Oil reserves in Cuba

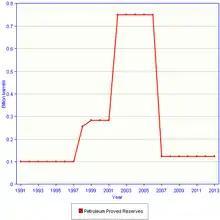
Cuban proved crude oil reserves

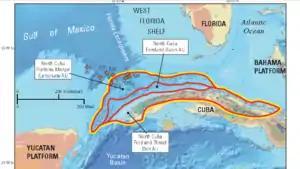
North Cuba Basin geologic regimes

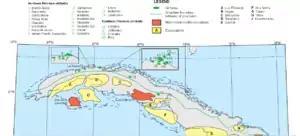
North Cuba oil fields

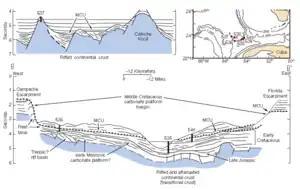
North Cuba Basin cross sections

Estimates of total oil reserves in Cuba are varied, and depend mainly on estimations of undiscovered offshore deposits in the North Cuba Basin. Proved crude oil reserves were 124 million barrels as of 2013.